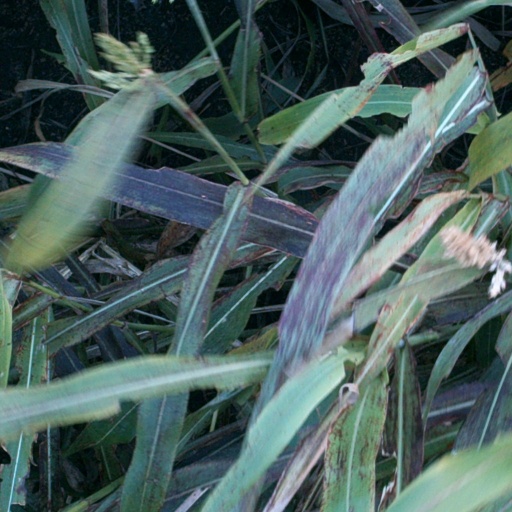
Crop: sorghum